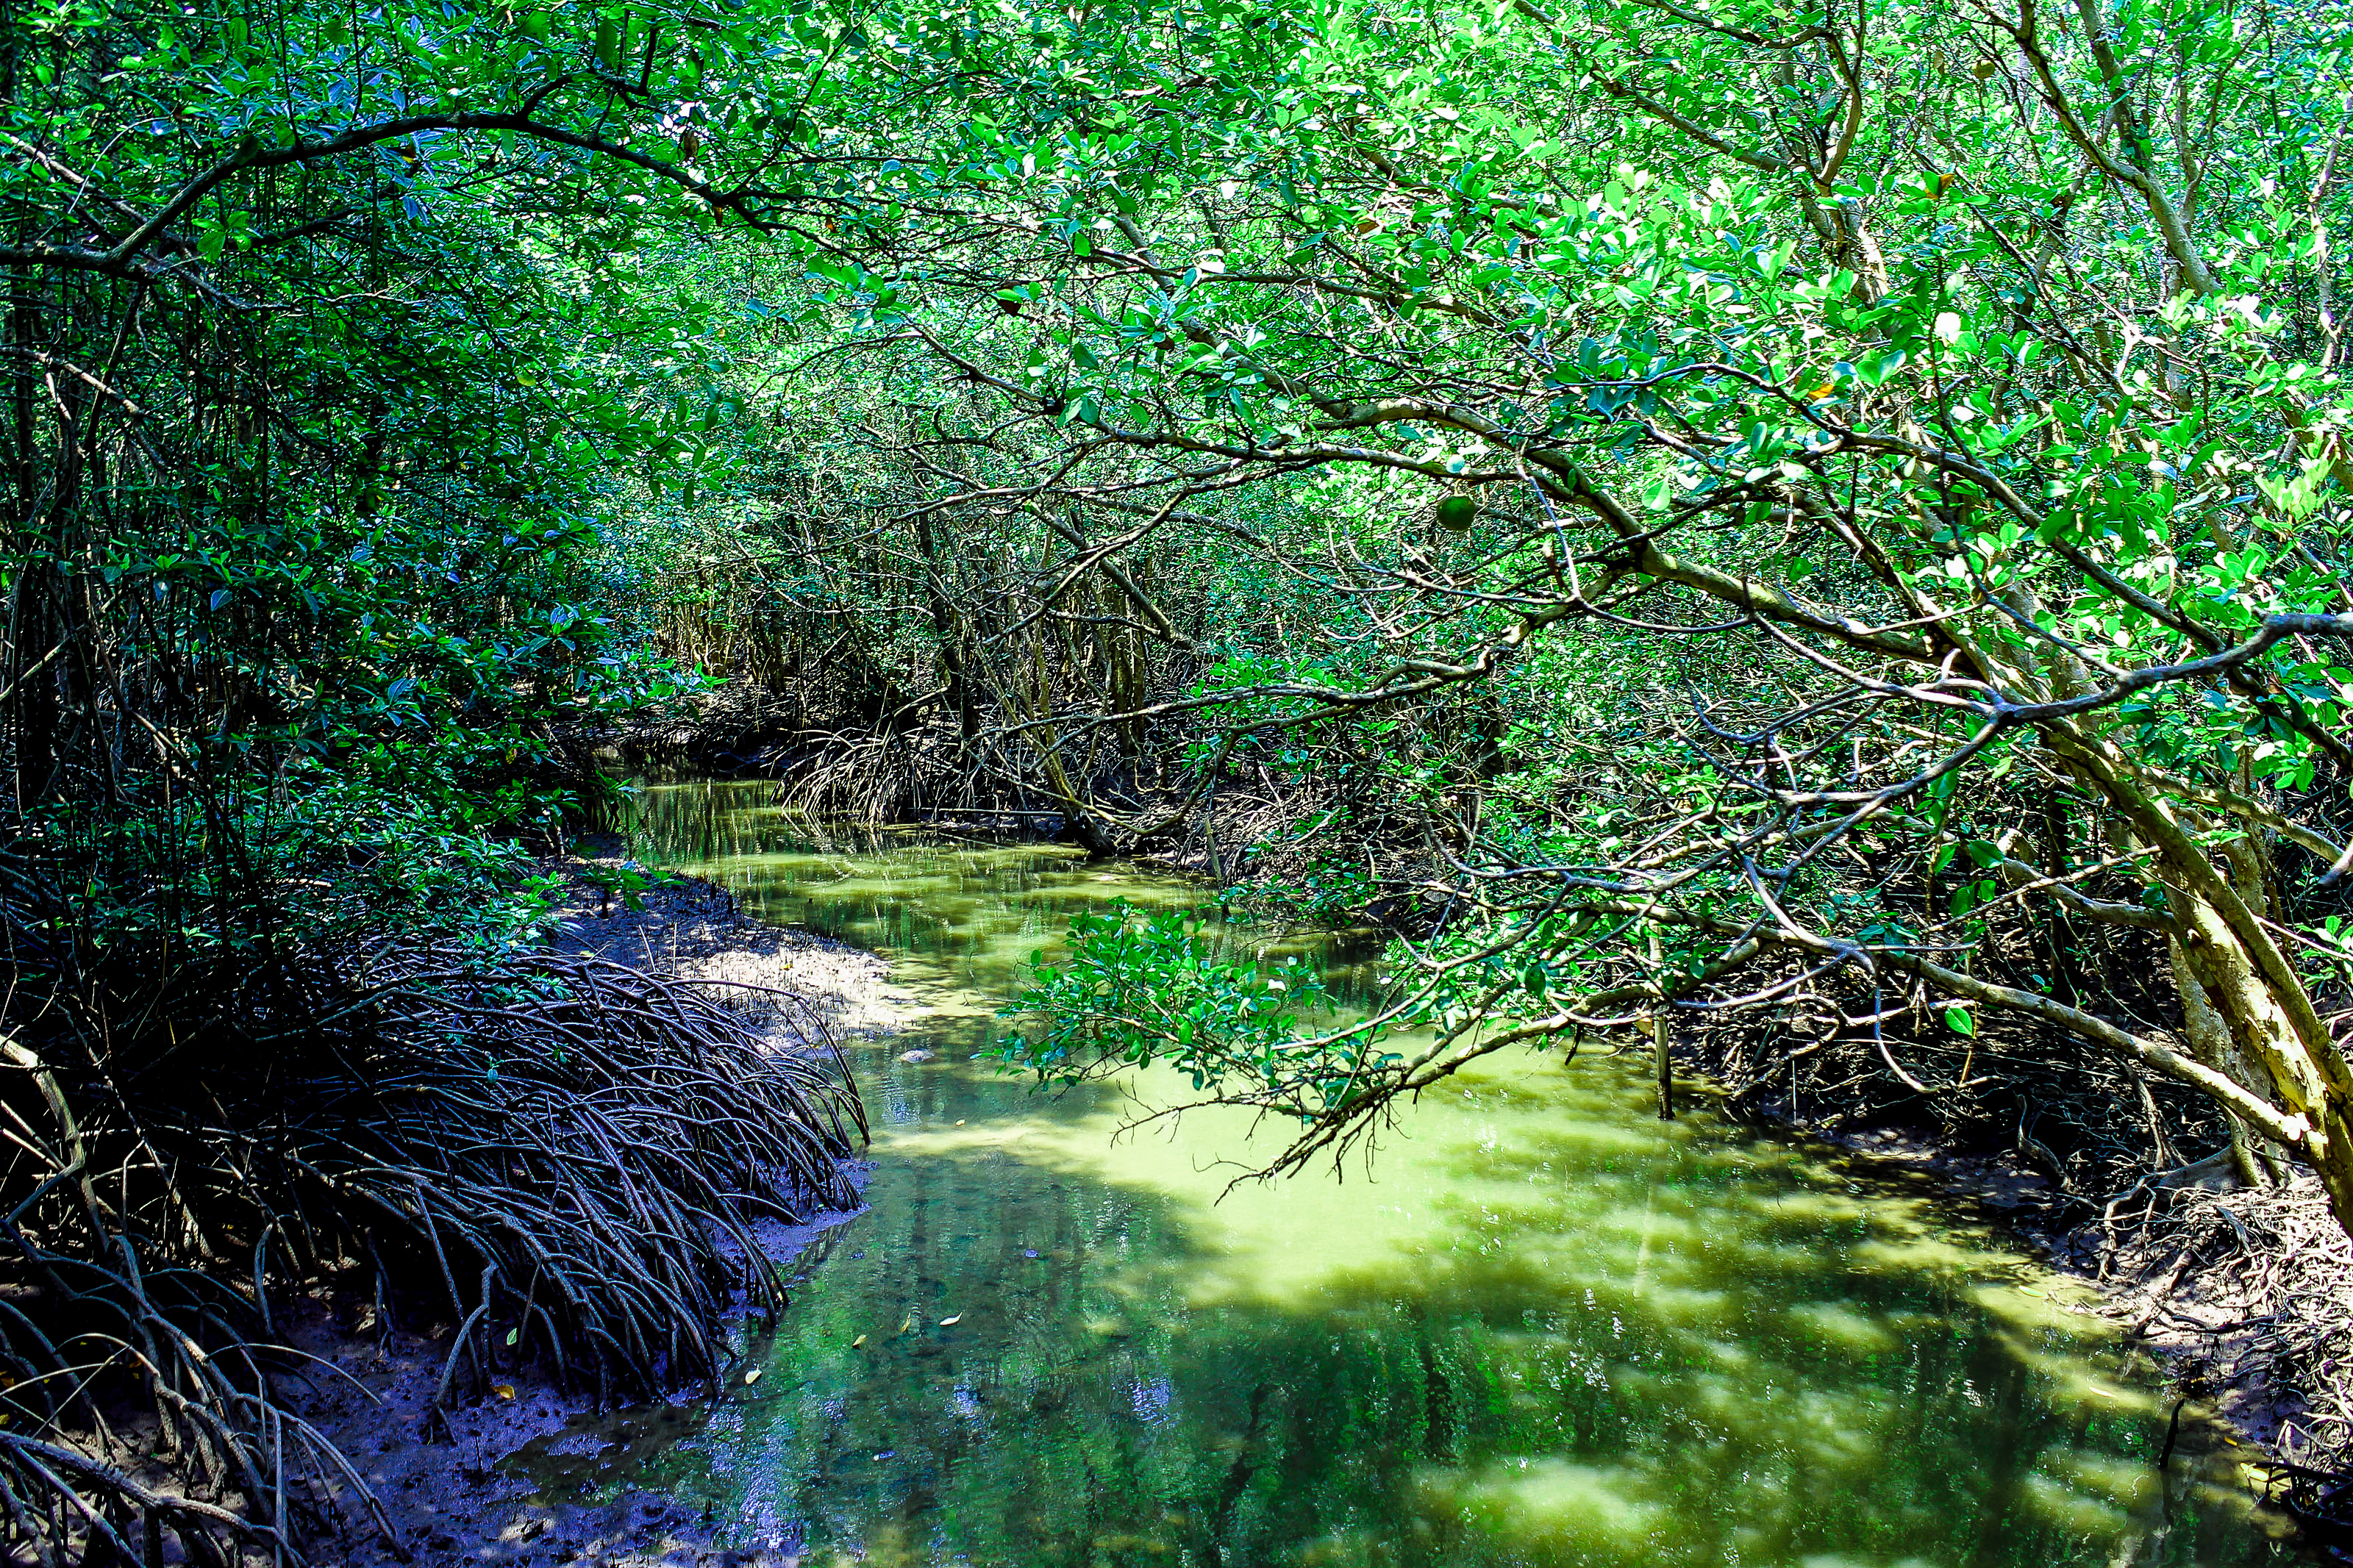
mangrove, plant, green, nature, tropical, forest, park, tree, landscape, travel, thailand, jungle, natural, water, outdoor, sea, leaf, environment, background, root, beach, branch, foliage, asia, river, wild, wood, wooden, flora, swamp, vegetation, woodland, ecosystem, nature reserve, riparian zone, riparian forest, wetland, old growth forest, watercourse, creek, rainforest, wilderness, bank, stream, temperate broadleaf and mixed forest, grass, valdivian temperate rain forest, tropical and subtropical coniferous forests, biome, deciduous, water resources, bog, grove, bayou, sunlight, temperate coniferous forest, tributary, state park, floodplain, shrubland, plant community, spruce fir forest, grass family, wildlife